Druid

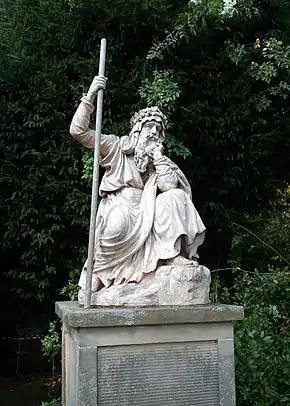
Druid statue in Croome Court, Malvern Hills, Worcestershire

From the 18th century, England and Wales saw a revival of interest in the druids. John Aubrey (1626–1697) had been the first modern writer to (incorrectly) connect Stonehenge and other megalithic monuments with the druids. Since Aubrey's theory was confined to his notebooks, the first wide audience for this idea were readers of William Stukeley (1687–1765). It is incorrectly believed that John Toland (1670–1722) founded the Ancient Druid Order; however, the research of historian Ronald Hutton has revealed that the ADO was founded by George Watson MacGregor Reid in 1909. The order never used (and still does not use) the title "Archdruid" for any member, but falsely credited William Blake as having been its "Chosen Chief" from 1799–1827, without corroboration in Blake's numerous writings or among modern Blake scholars. Blake's bardic mysticism derives instead from the pseudo-Ossianic epics of Macpherson; his friend Frederick Tatham's depiction of Blake's imagination, "clothing itself in the dark stole of moral sanctity"— in the precincts of Westminster Abbey— "it dwelt amid the druid terrors", is generic rather than specifically neo-druidic. John Toland was fascinated by Aubrey's Stonehenge theories, and wrote his own book about the monument without crediting Aubrey. The roles of bards in 10th century Wales had been established by Hywel Dda and it was during the 18th century that the idea arose that druids had been their predecessors.